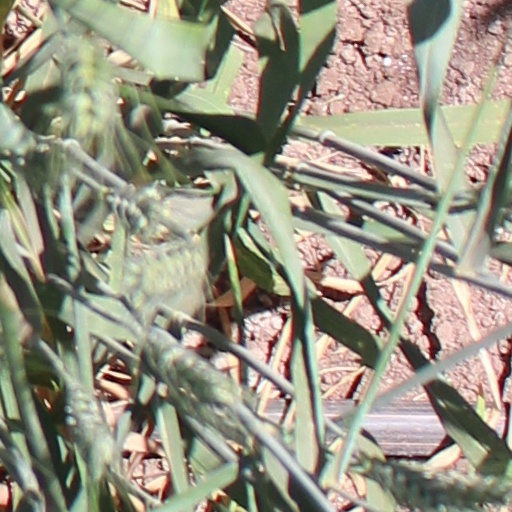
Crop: wheat